All Ashore

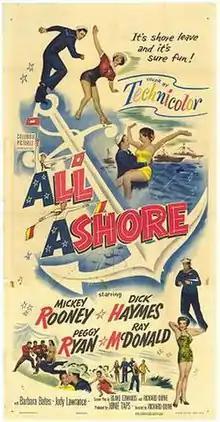
Original film poster

All Ashore is a 1953 American comedy musical film directed by Richard Quine and starring Mickey Rooney, Dick Haymes, Peggy Ryan and Ray McDonald.